Stephen Gardiner

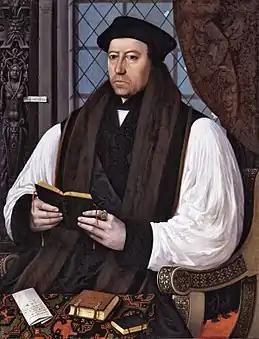
Thomas Cranmer became an enemy of Gardiner.

Gardiner was not exactly, as is often said, one of Cranmer's assessors, but, according to Cranmer's own expression, "assistant" to him as counsel for the king, when the archbishop, in the absence of Queen Catherine, pronounced her marriage with Henry null and void on 23 May 1533. Immediately afterwards he was sent to Marseille, where an interview between the Pope and Francis I took place in September. Henry was deeply suspicious, as Francis, ostensibly his ally, had previously maintained the justice of his cause in the matter of the divorce. It was at this interview that Edmund Bonner intimated the appeal of Henry VIII to a general council in case the Pope should venture to proceed to sentence against him. This appeal, and another on behalf of Cranmer presented with it, were drawn up by Gardiner.